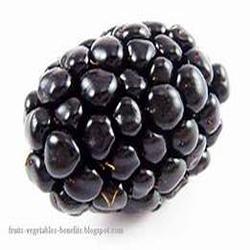
Label: Blackberry